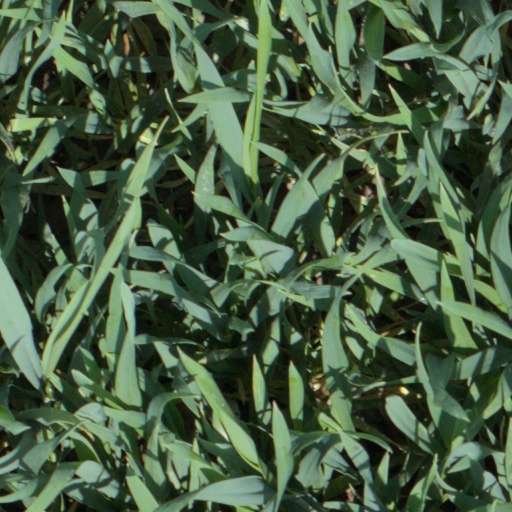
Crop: wheat